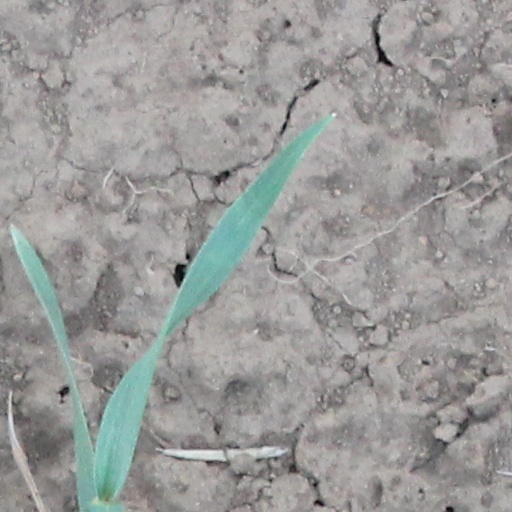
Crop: wheat